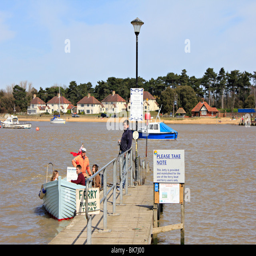
a city is a hamlet